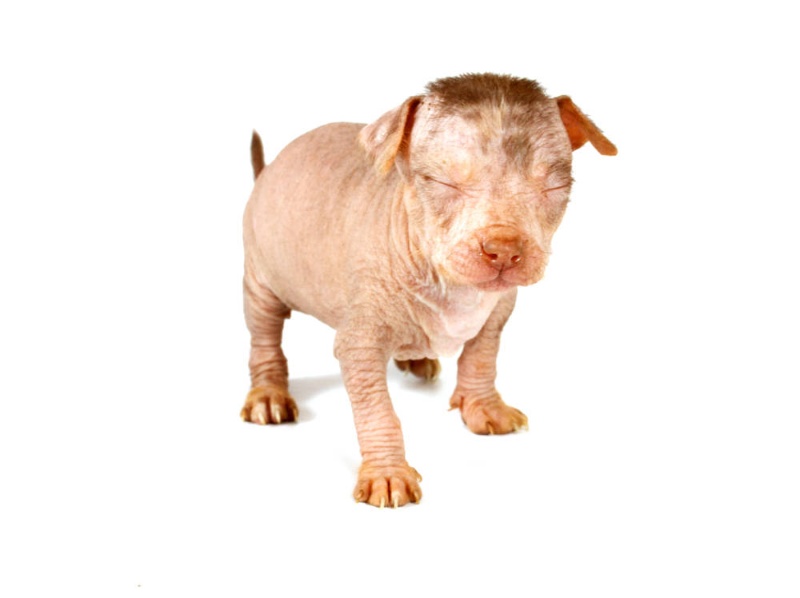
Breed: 234-n000093-Chinese_Crested_Dog